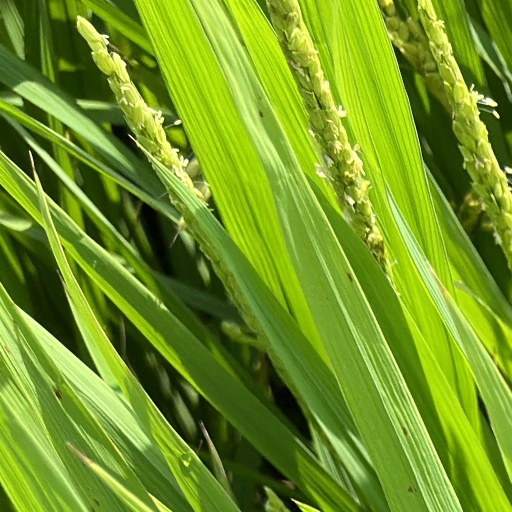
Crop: rice